St James' Church, Dublin (Church of Ireland)

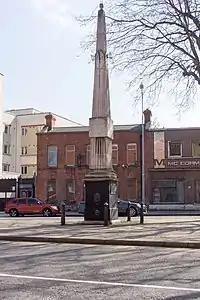
The "Fountain", built in 1790 by the Duke of Rutland

Sir Mark Rainsford, Mayor of Dublin and owner of the brewery which was sold to Arthur Guinness, was buried in St James in 1709. Also buried here is Sergeant-Major John Lucas, VC, who died 4 March 1892 and Sir William Haldane-Porter founder of the UK Immigration Service, who died in 1944.